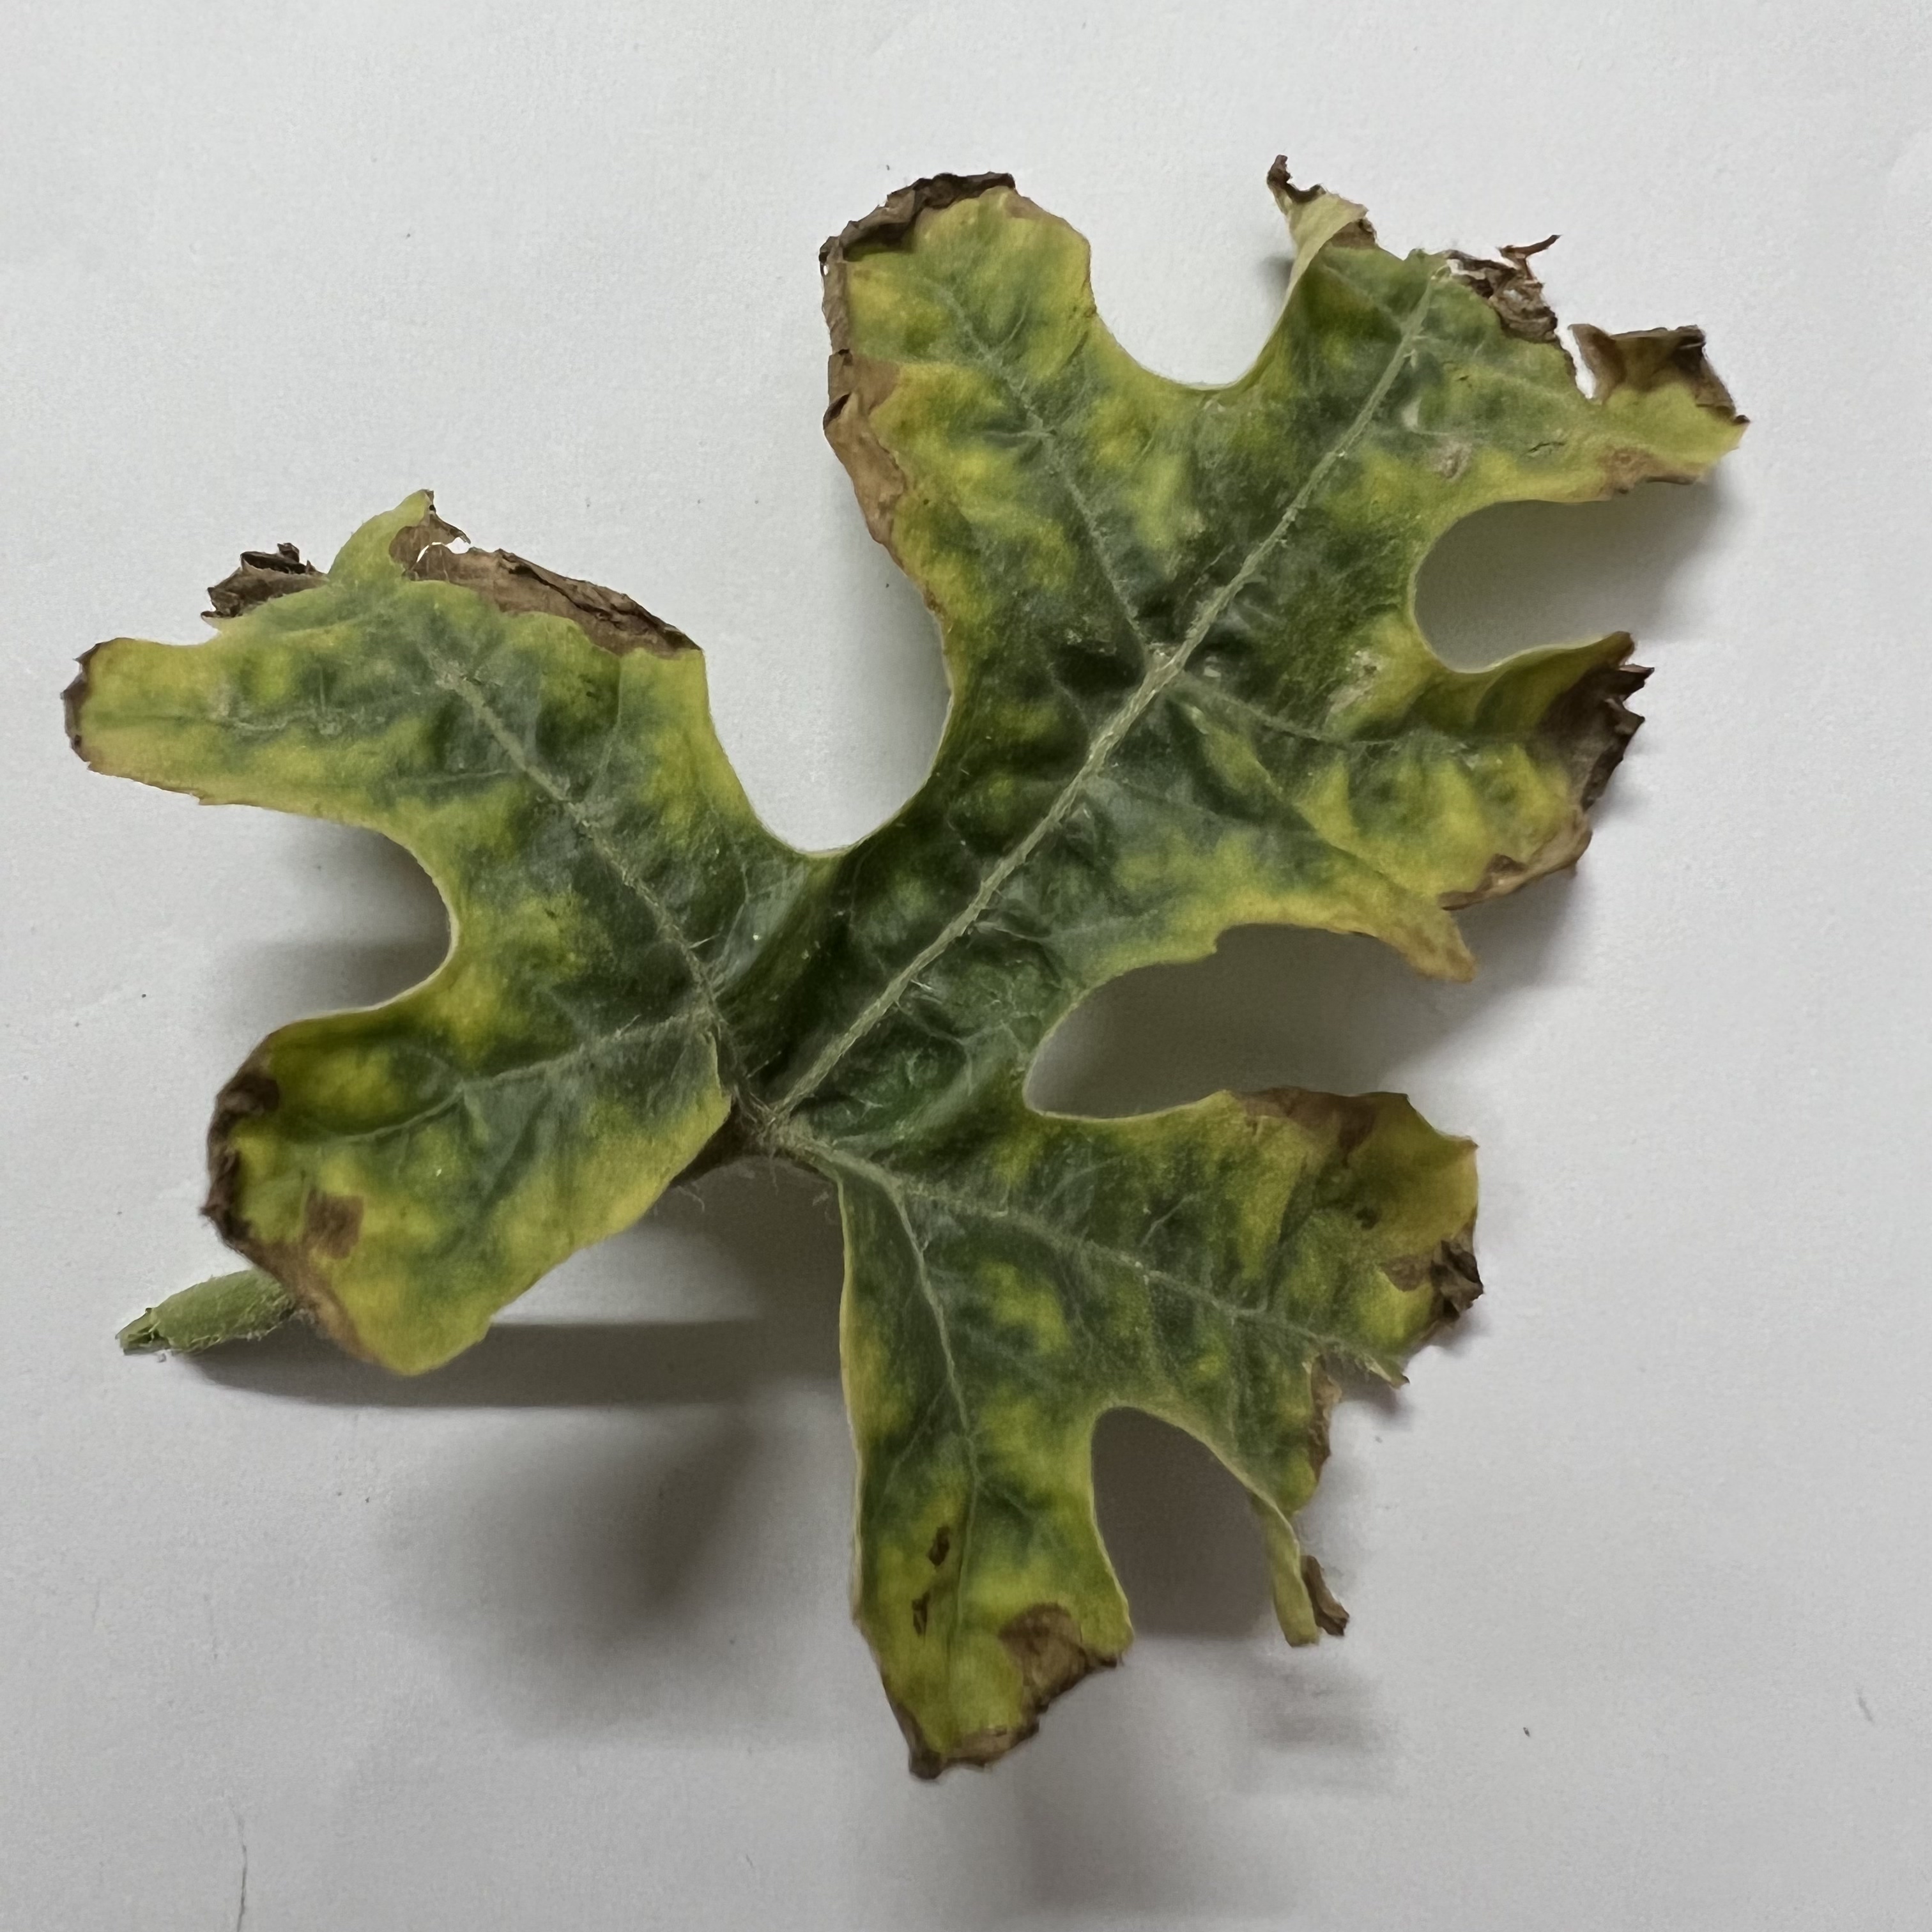
Label: Downy_Mildew